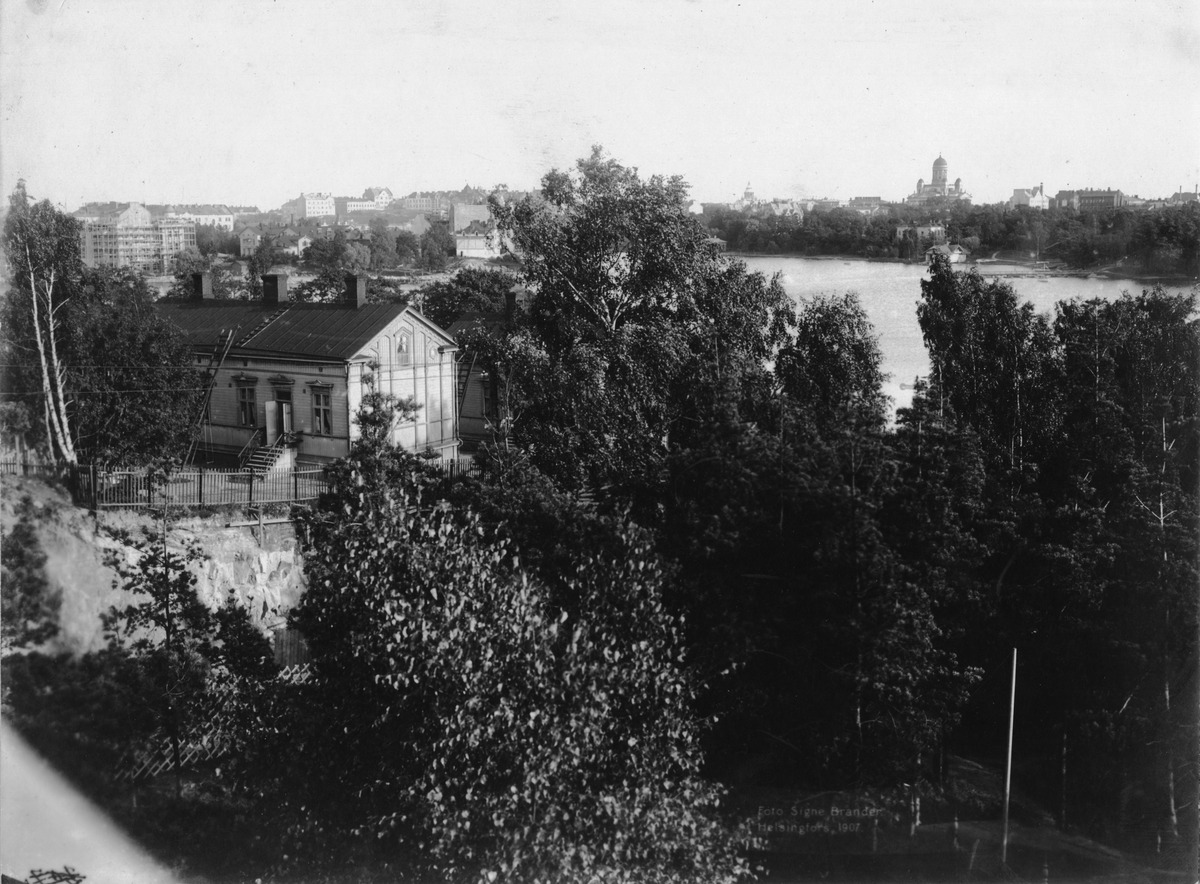
Rautatieläisten asuinrakennus Eläintarhanlahden rantatienoolla
sisällön kuvaus: Rautatieläisten asuinrakennus Eläintarhanlahden rantatienoolla. Talo on kallioleikkauksen reunalla, ja alhaalla puiden takana kulkee rautatie. mustavalkoinen
Kuvaaja: Brander, Signe, valokuvaaja
Ajankohta: kuvausaika 1907
Paikka: Suomi, Uusimaa, Helsinki, Siltasaari Helsinki, Eläintarha
Aiheet: puurakennukset, lahdet, puistot, rautatiet, kalliot